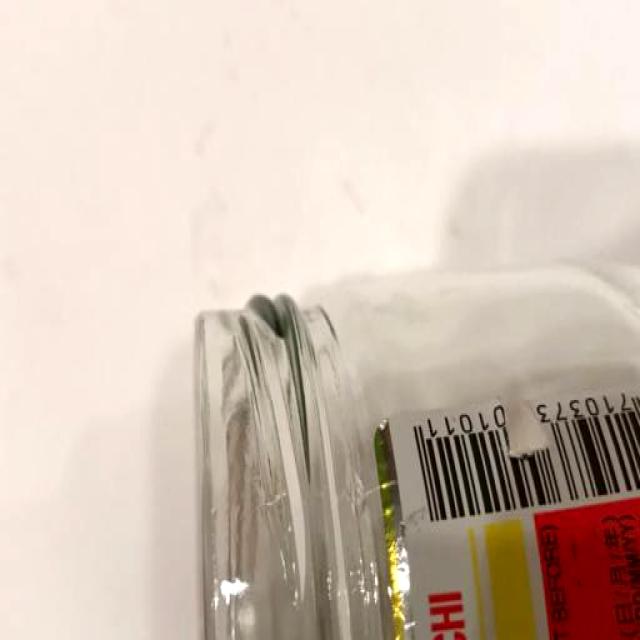
Label: Glass